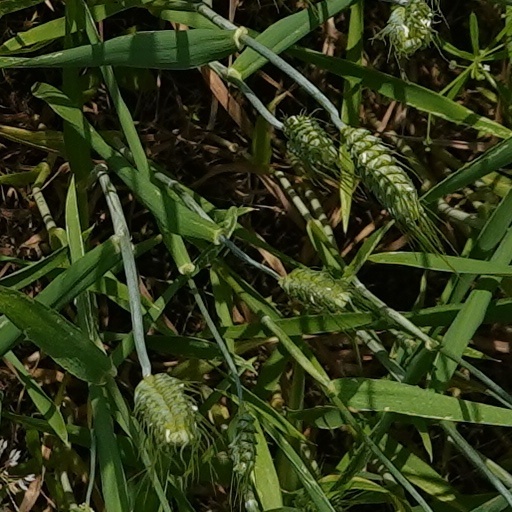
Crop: wheat